Great cuckoo-dove

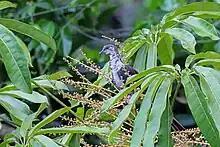
Juvenile great-cuckoo dove, with splotchy brown-and-white plumage

Newly hatched nestlings are pinkish-white. Older nestlings have black bills and feet. Juveniles are dull grey-brown, with dirty-white throats and bellies. The wings are darker than the rest of the body, and the , rump and uppertail-coverts are reddish-brown with dark edges. The central rectrices are sooty-brown with a rufous tinge.